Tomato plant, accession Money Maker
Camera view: bottom (45 deg); turntable rotation: 90 degrees
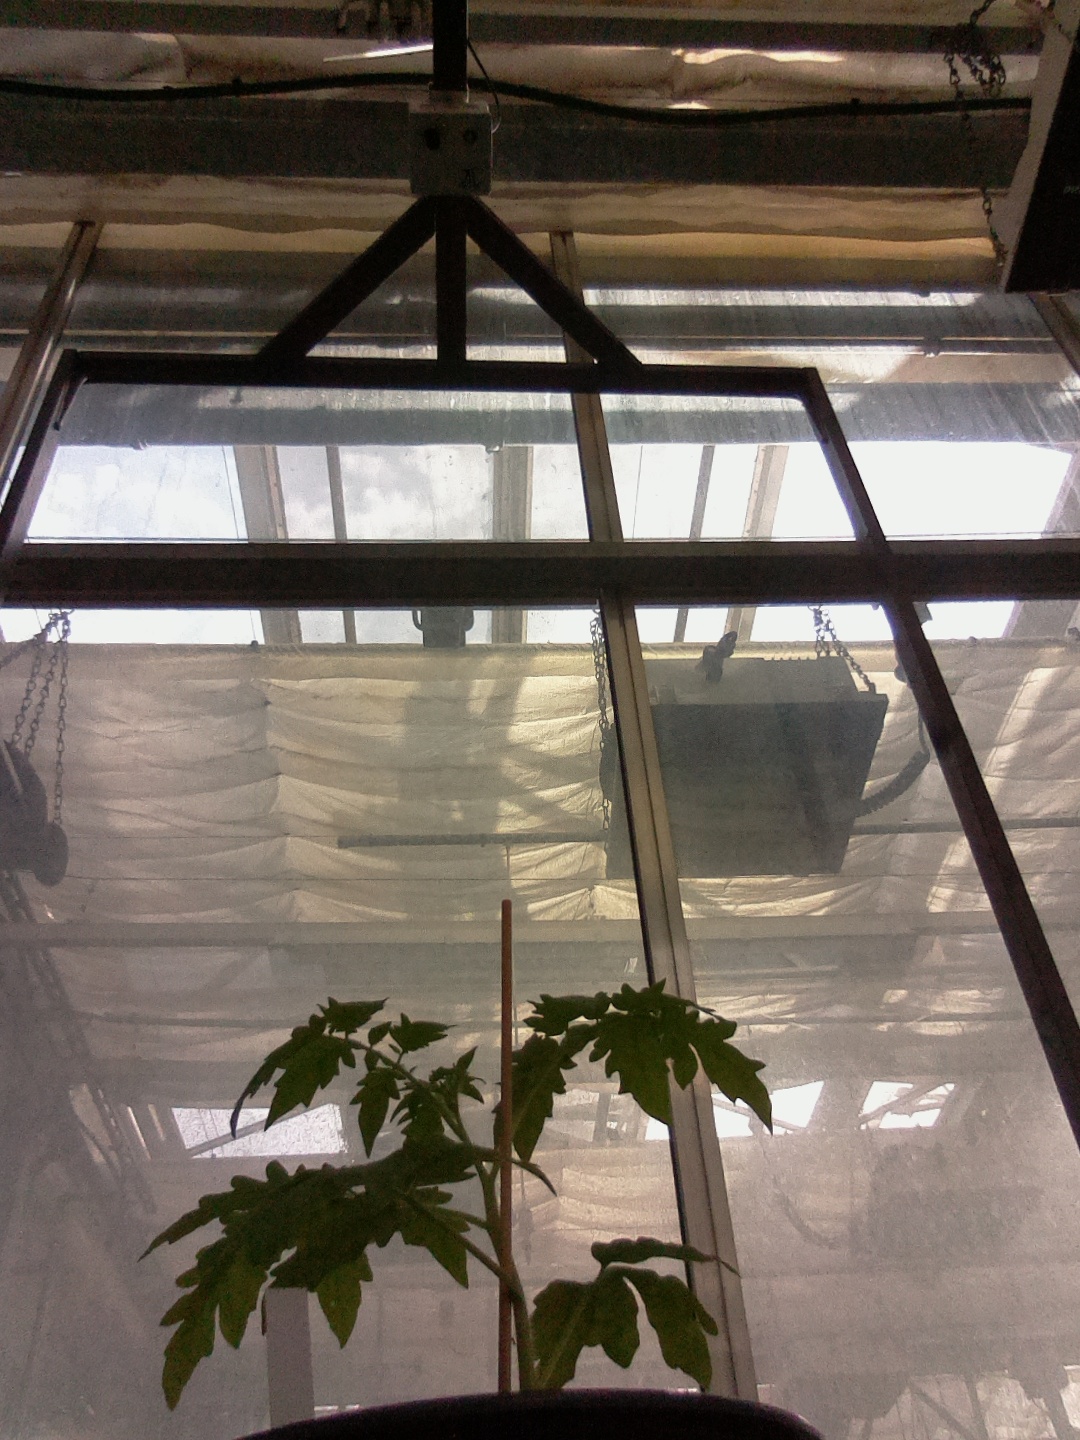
BBCH growth stage 13: 6 of true leaves visible